Elmira Maple Syrup Festival

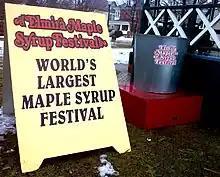
Promotional sign for the 2014 Elmira Maple Syrup Festival

The Elmira Maple Syrup Festival is an annual festival held in Elmira, Ontario, Canada.